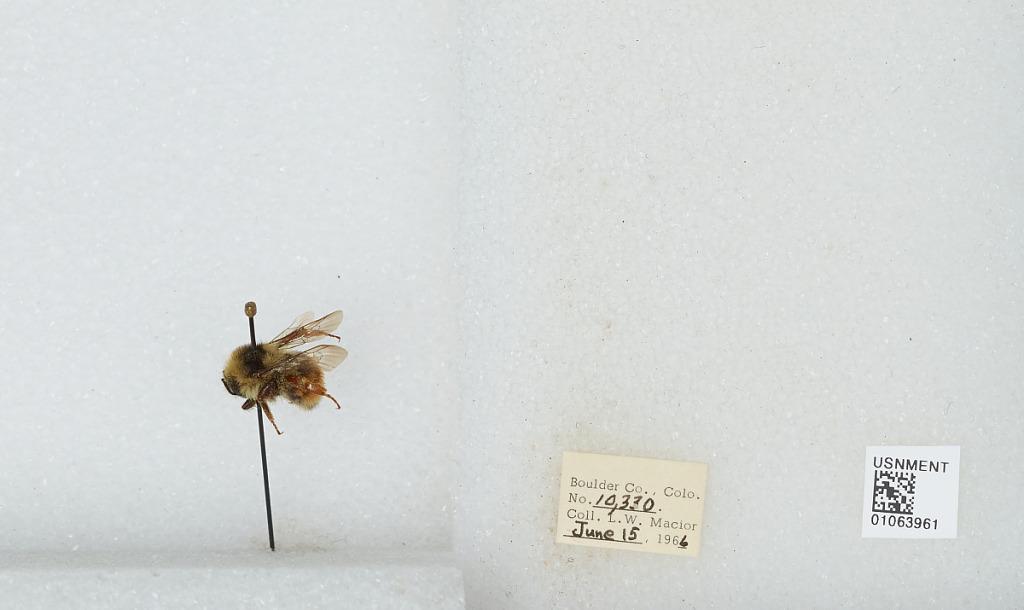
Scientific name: Bombus (Pyrobombus) bifarius Cresson
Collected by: L. Macior
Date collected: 1966-6-15
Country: United States
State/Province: Colorado
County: Boulder
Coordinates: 40.0017, -105.308